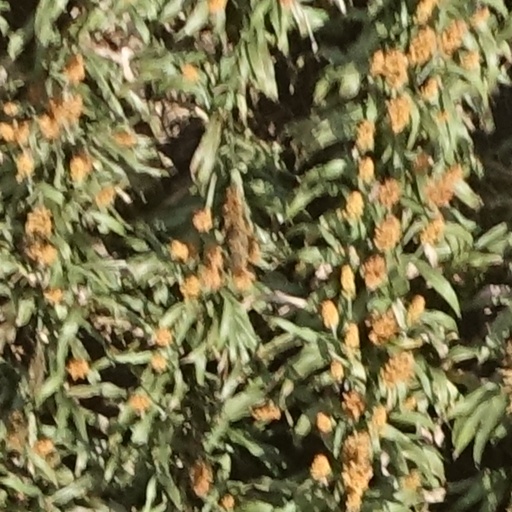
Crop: sorghum